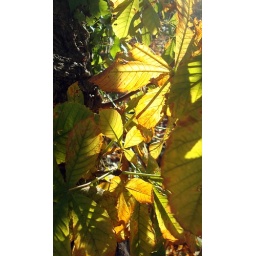
Low sun shines through horse chestnut leaves, still green in December.